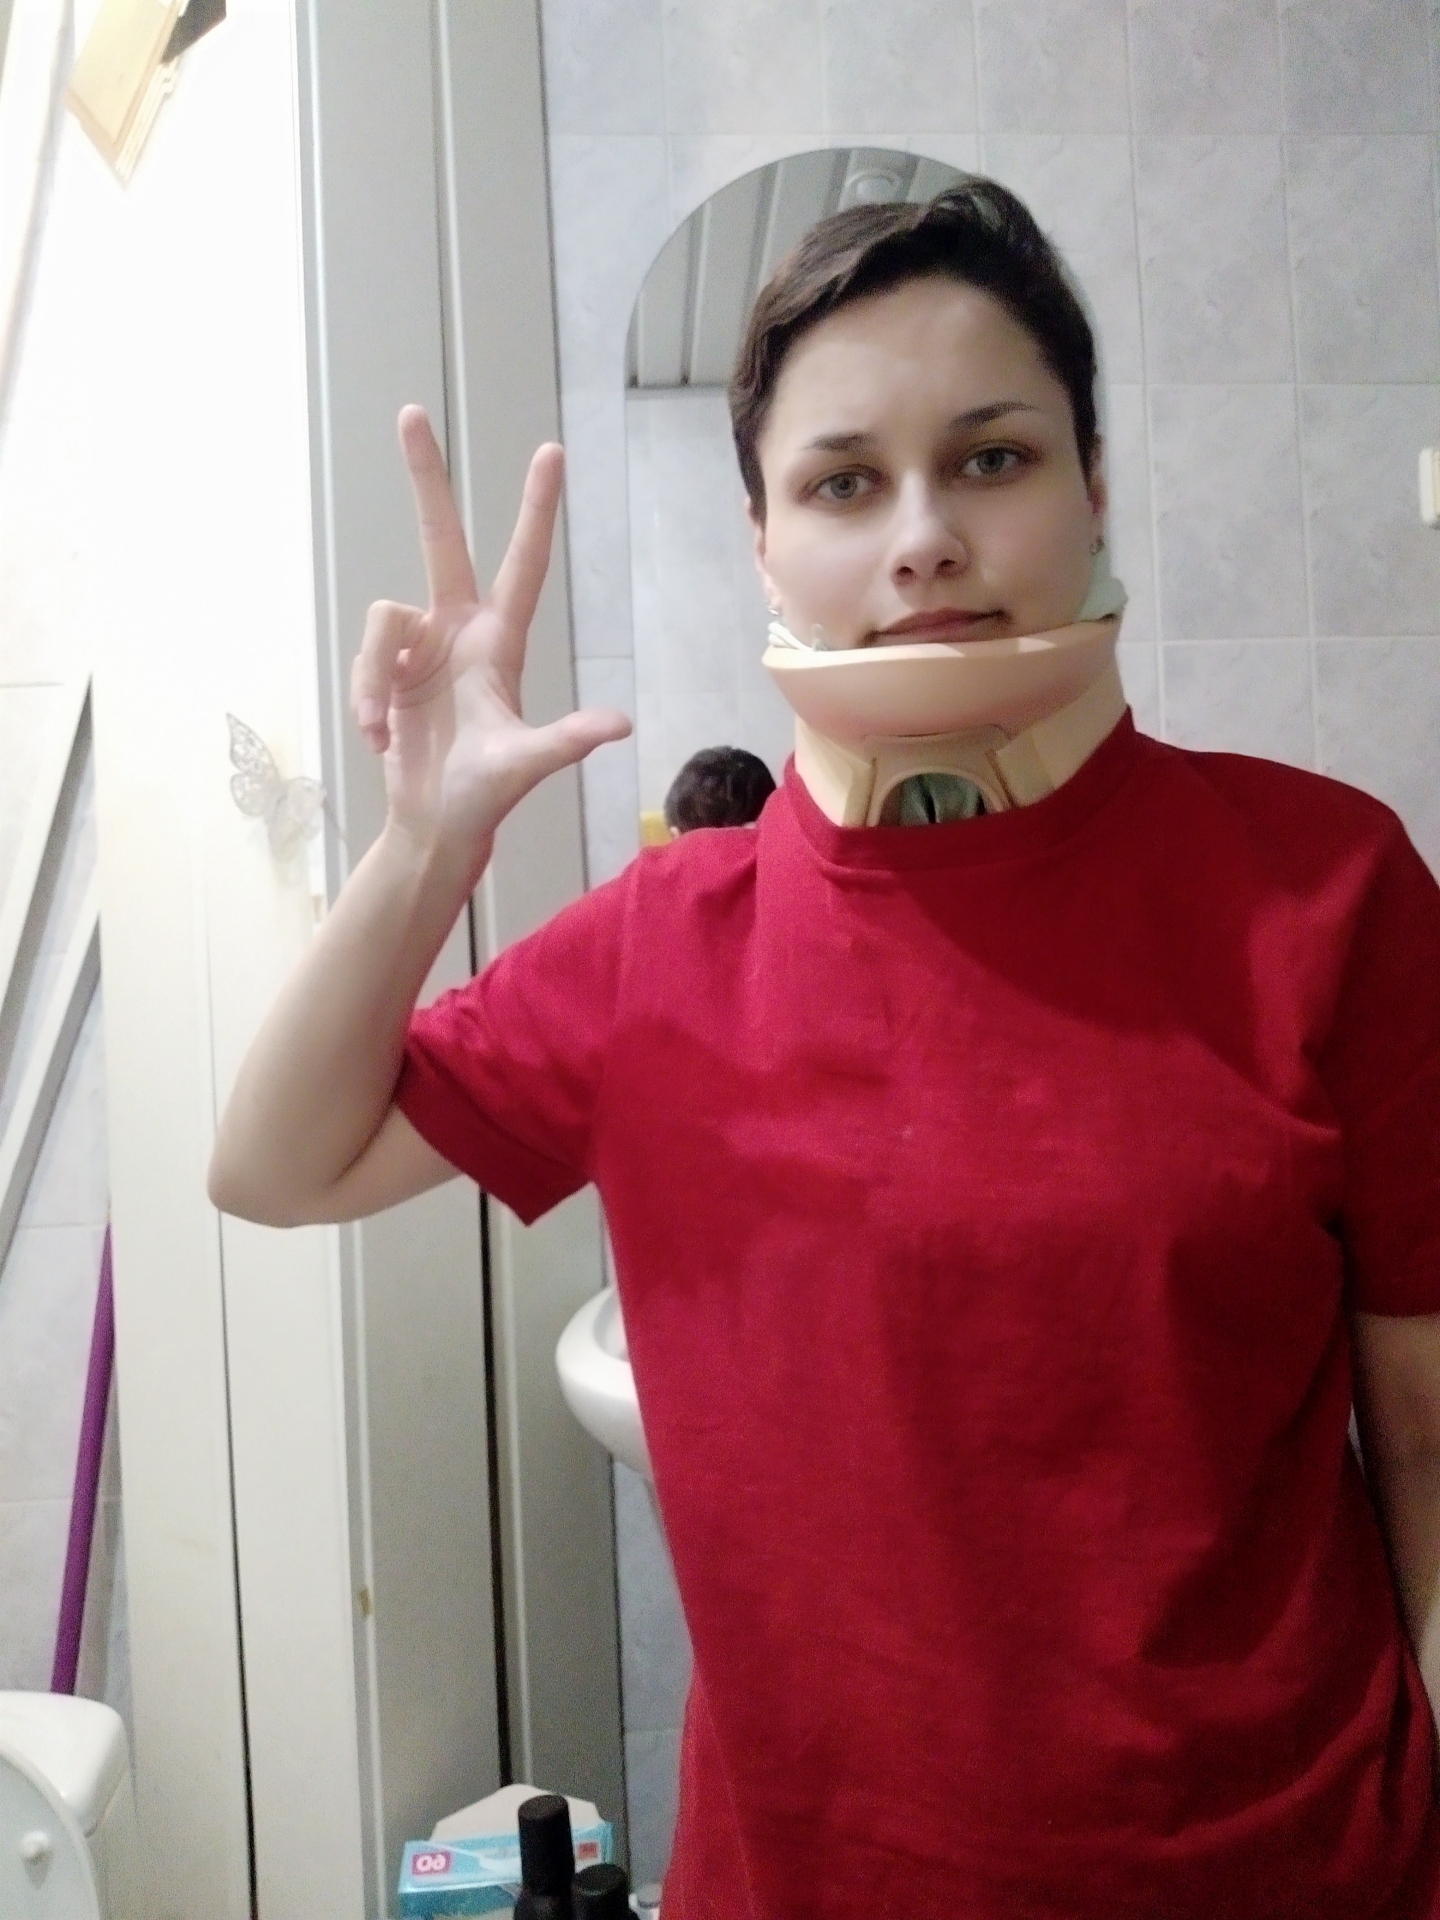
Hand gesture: three2